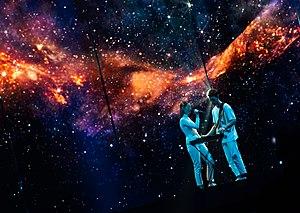
La Slovénie est l'un des quarante et un pays participants du Concours Eurovision de la chanson 2019, qui se déroule à Tel-Aviv en Israël. Le pays sera représenté par le duo Zala Kralj & Gašper Šantl et leur chanson Sebi, sélectionnés via l'émission EMA 2019. Lors de la finale, le pays se classe en 15ᵉ place, recevant un total de 105 points.